Buckeystown Historic District

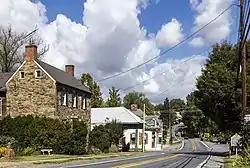
The center of Buckeystown

The Buckeystown Historic District includes the majority of the small town of Buckeystown, Maryland, an unincorporated community located in Frederick County, Maryland, USA. It is named for George Buckey, a tanner, and his brother, John Buckey, a blacksmith and tavern owner. Buckeystown is on the U.S National Register of Historic Places and the Maryland Civil War Trail due to its rich history and beautiful examples of Queen Anne and Victorian style houses, along with a small commercial center. Each historic home has a plaque indicating the year built, the earliest being circa 1780. There are also several historical information plaques installed along the main street.